Chalybes

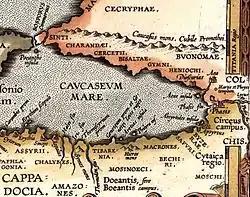
Chalybes in a map of the voyage of the Argonauts by Abraham Ortelius, 1624

The Chalybes and Chaldoi were peoples mentioned by classical authors as living in Pontus and Cappadocia in northern Anatolia during Classical Antiquity. Their territory was known as Chaldia, extending from the Halys River to Pharnakeia and Trabzon in the east and as far south as eastern Anatolia. According to Apollonius of Rhodes, the Chalybes were Scythians.